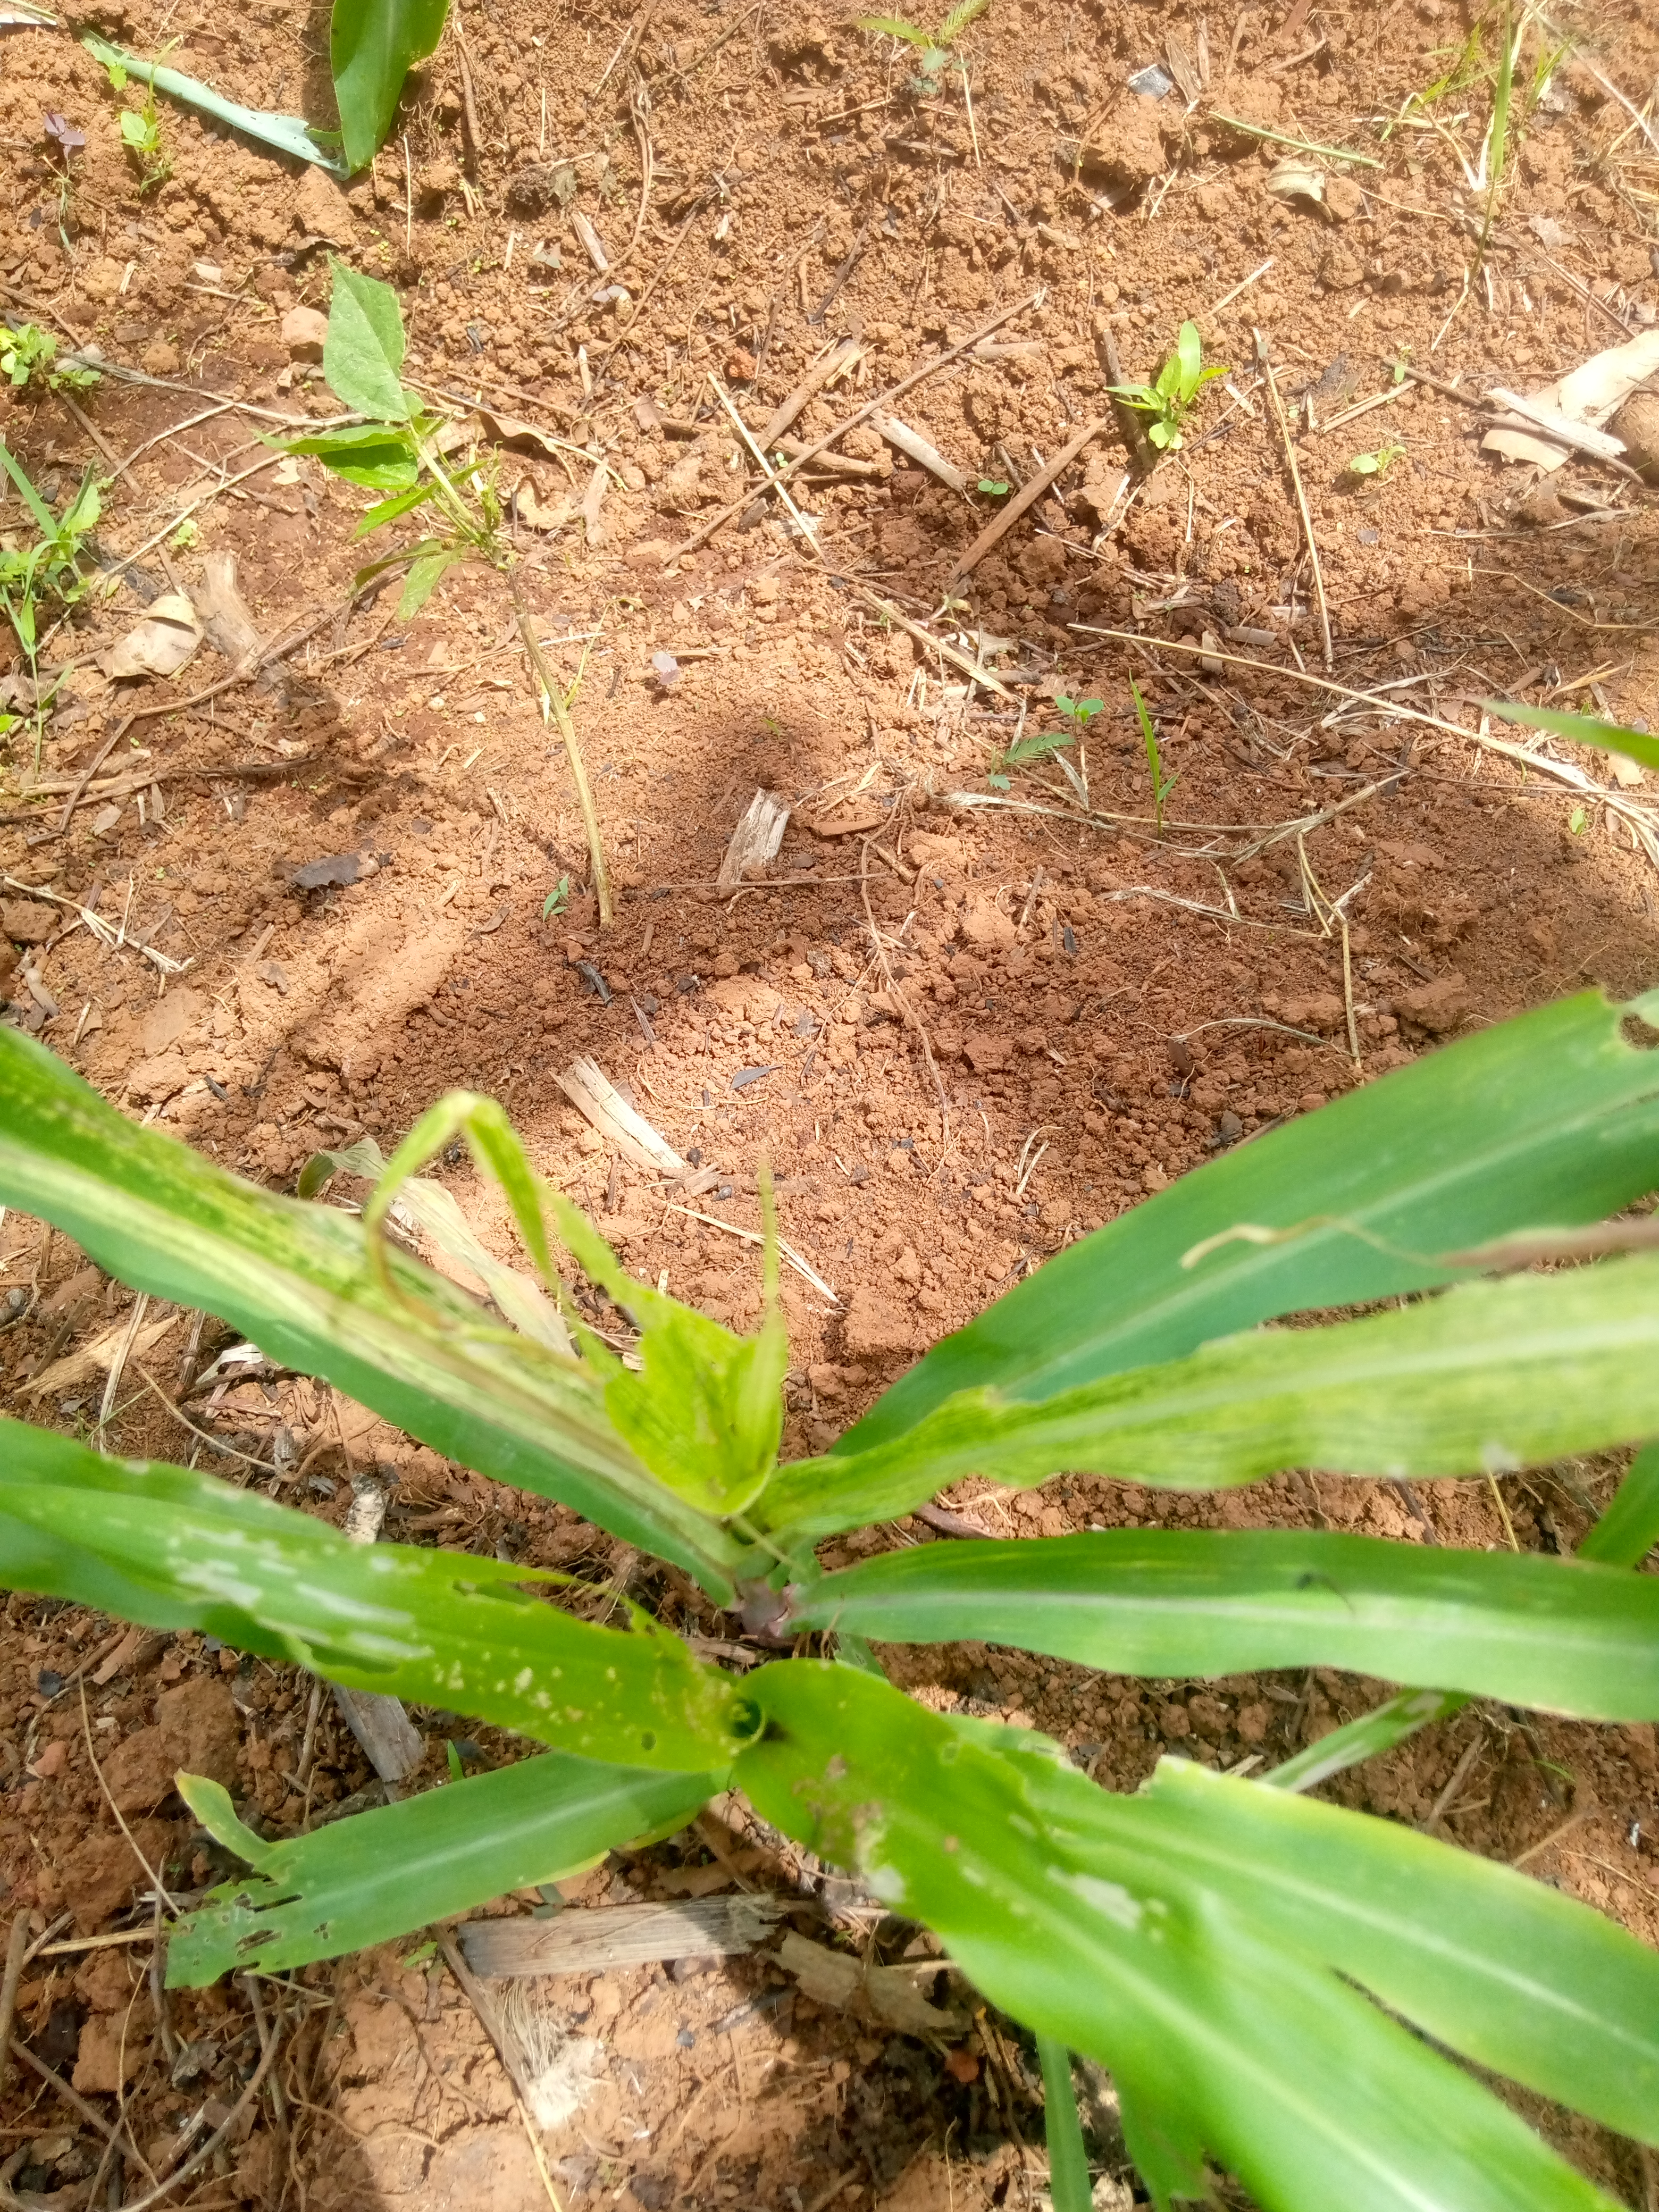
Label: spodoptera_frugiperda